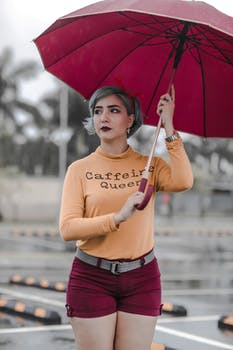
Label: No Watermark